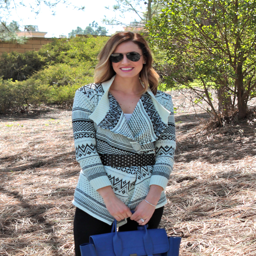
wrap with a studded belt